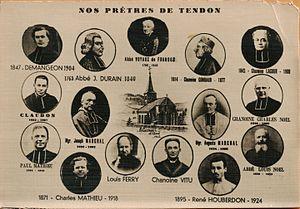
Carte postale des différents prêtres de la commune de Tendon
L'abbé Jean Nicolas Voyaux ou Jean Nicolas Voyaux-Defranoux ou Jean Nicolas Voyaux de Franoux ou Jean Nicolas Voyaux de Franous, né le 4 janvier 1760 à Tendon dans le département des Vosges et mort le 16 novembre 1840 à Londres, est un ecclésiastique français. Il fut chanoine à l'église de Ste-Marie de Chelsea à Londres et bienfaiteur de la commune de Tendon en créant et en finançant l'hospice et l'école des Filles de la commune.